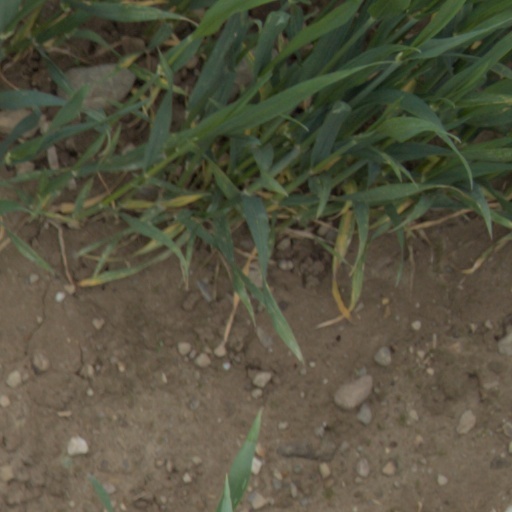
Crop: wheat